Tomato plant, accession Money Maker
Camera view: tilt-top (135 deg); turntable rotation: 180 degrees
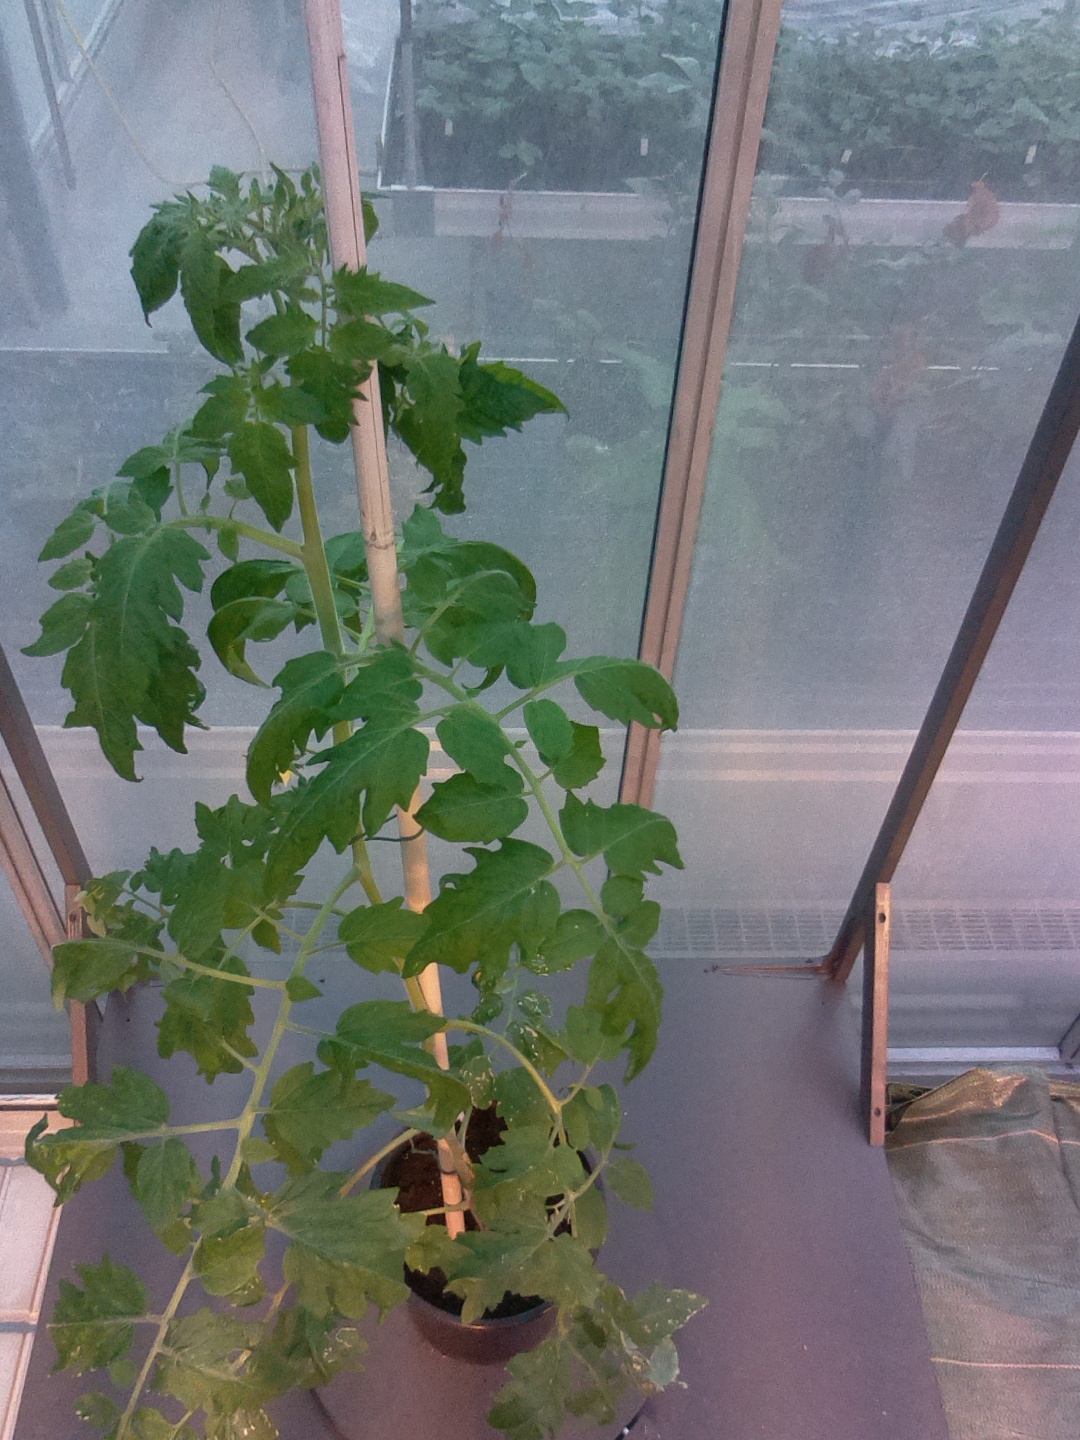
BBCH growth stage 67: Full flowering, 70%-80% of flowers open, more petals falling